De Olijftak

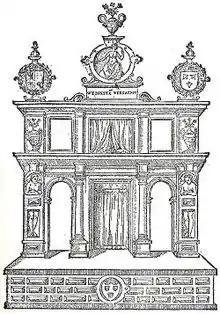
An engraving of the stage for a 1561 rhetoric competition held in Antwerp

The leading officers of the chamber were the "hooftman", "prince", senior dean ("opperdeken") and assistant dean ("mededeken"). The "hooftman" (headman) was an honorary president, a non-participating patron, who audited the chamber's accounts and mediated disputes between members. He was elected for a term of three years. The "prince", who chaired the actual running of the organisation, was also elected for three years. The dean and assistant dean, who did the actual work of administering the guild, were elected for terms of two years.